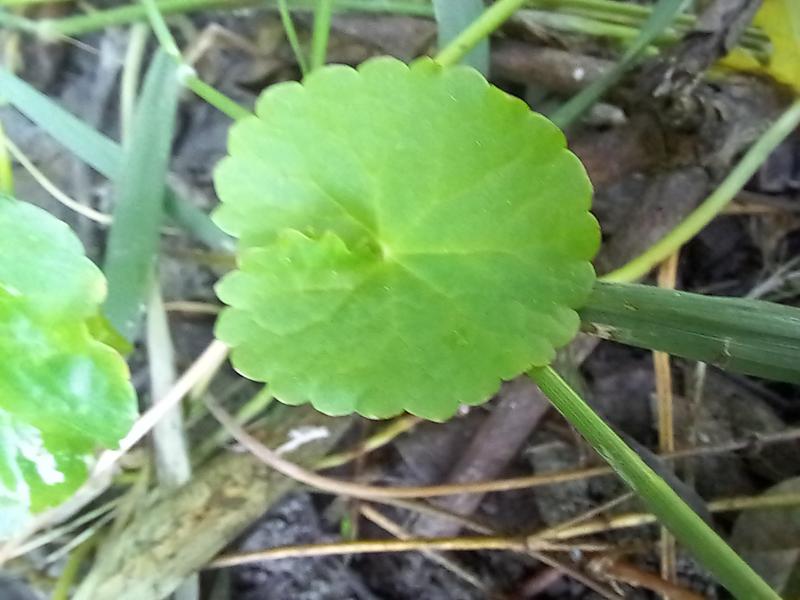
Weed species: Centella asiatica